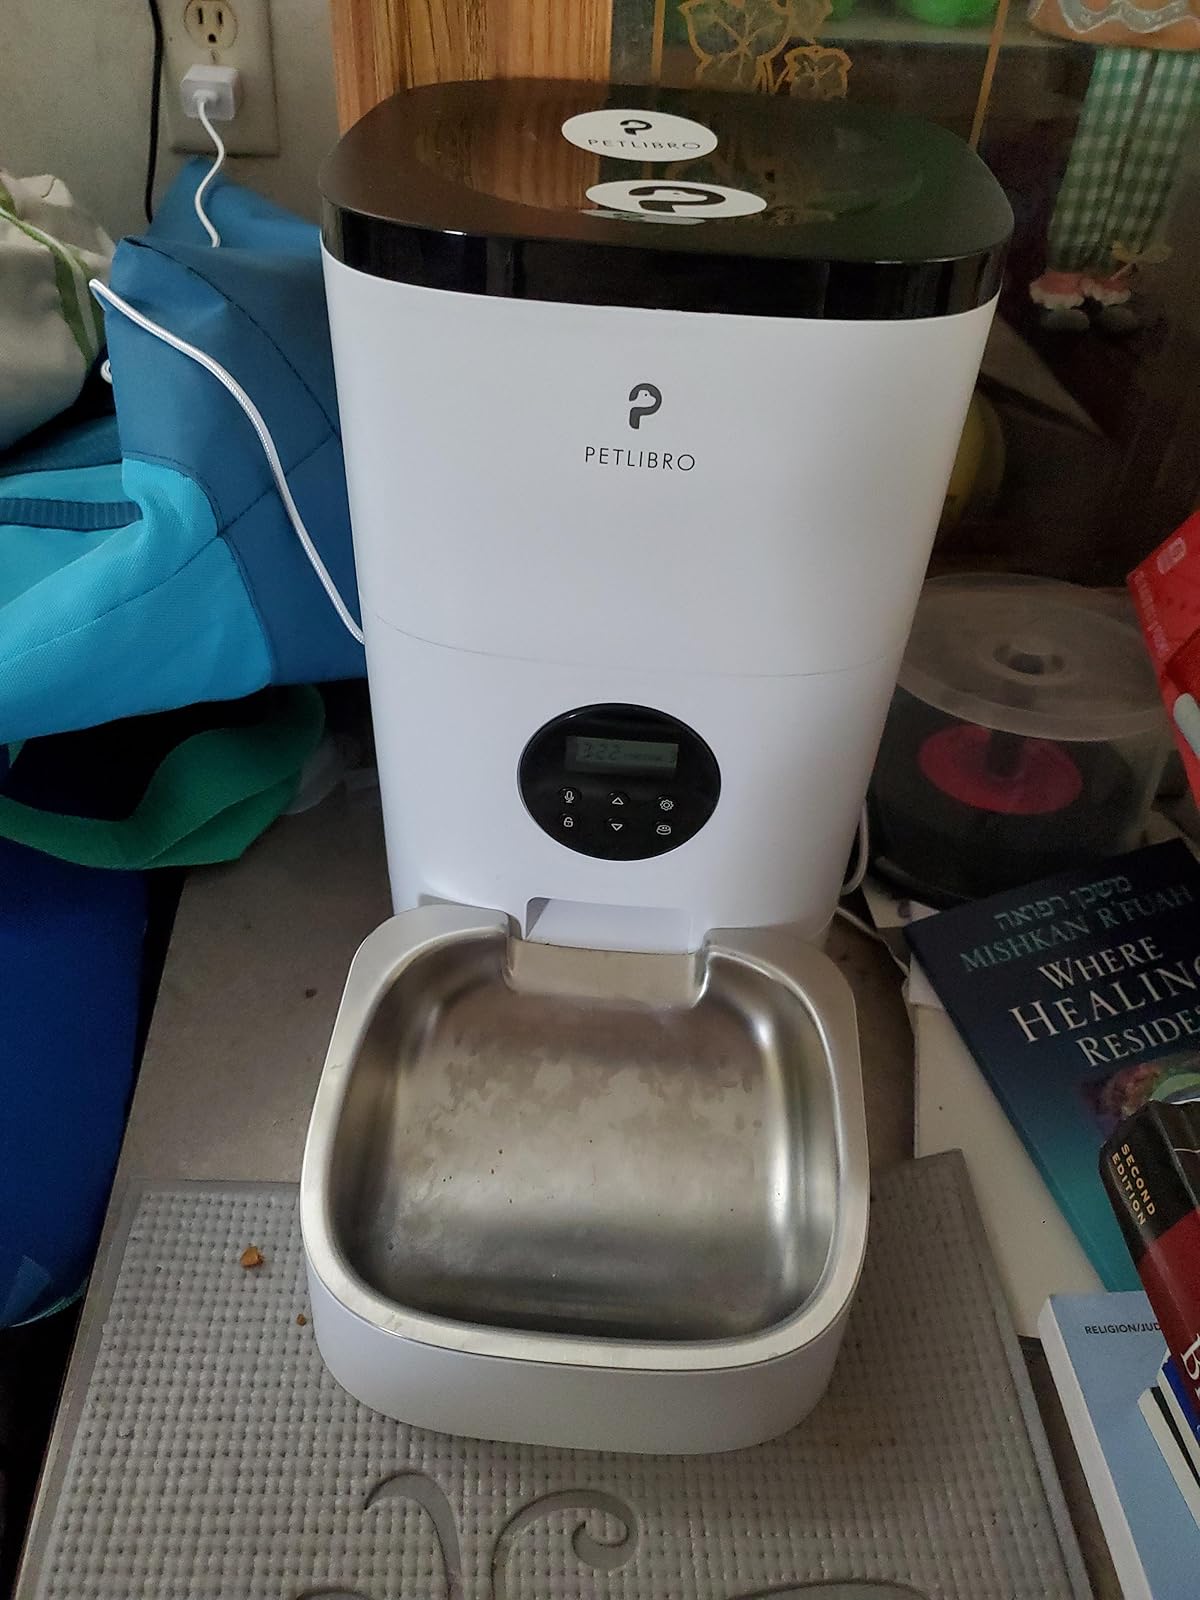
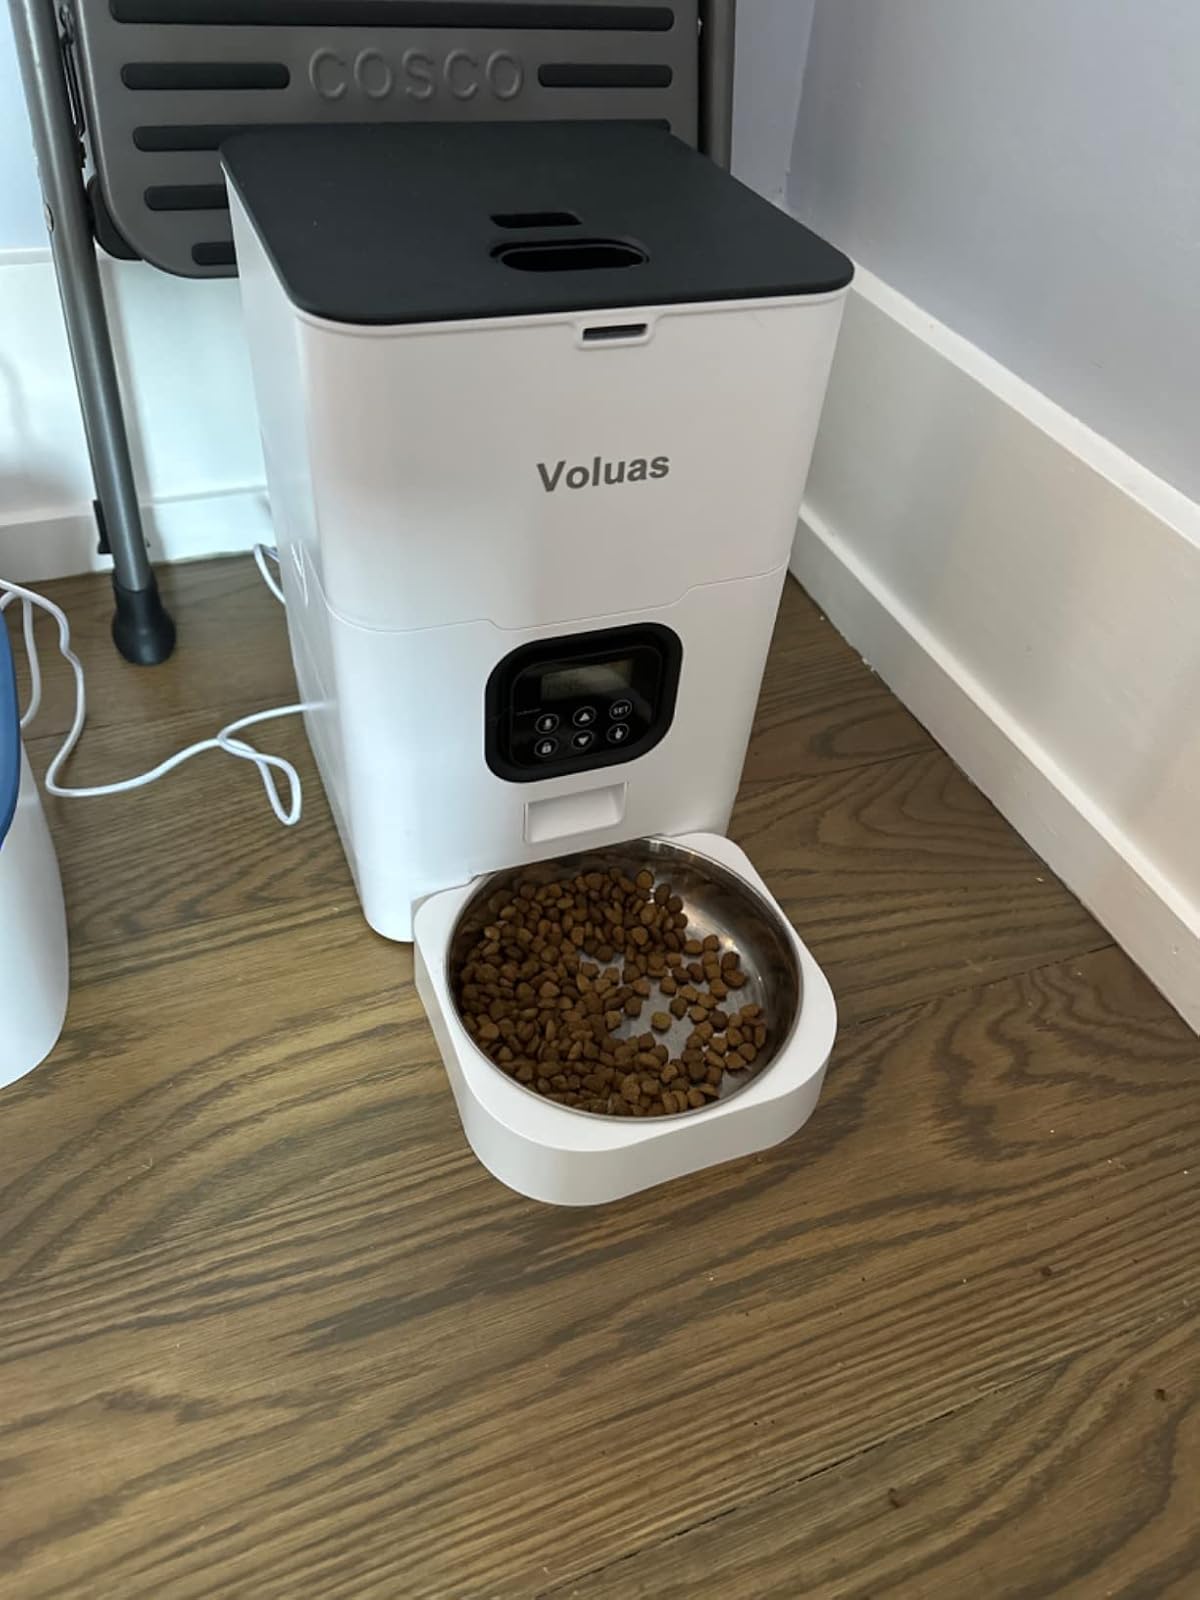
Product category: items_feeder
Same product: no